Viimsi JK

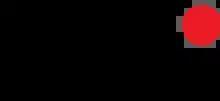
HÜJK Emmaste logo

Viimsi JK was founded in 2016, when HÜJK Emmaste, a club founded in 2000 that represented the Hiiumaa island, and Viimsi MRJK, a club which focused on youth football and was founded in 2007 by Martin Reim, merged. The new club inherited Emmaste's league spot and most senior players, while youth players, management and the stadium were provided by MRJK.